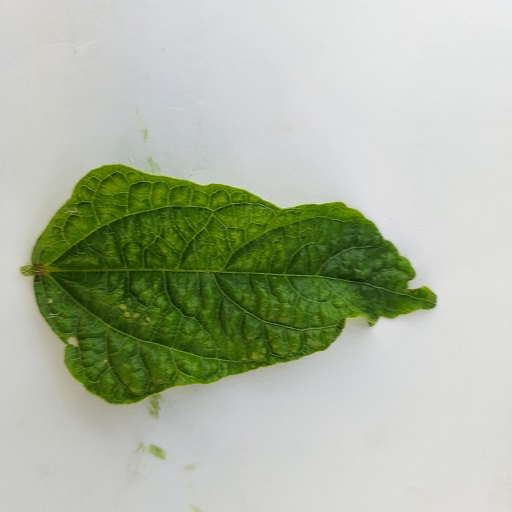
Label: Leaf Crinckle